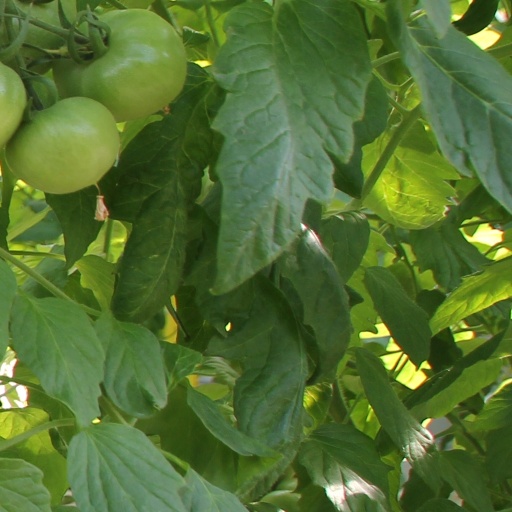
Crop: tomato